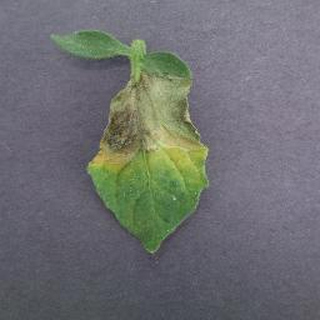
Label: tomato_late_blight